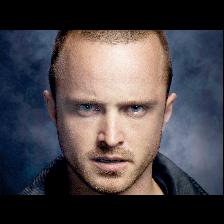
Label: Human